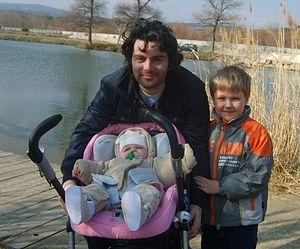
Claudi et mes enfants